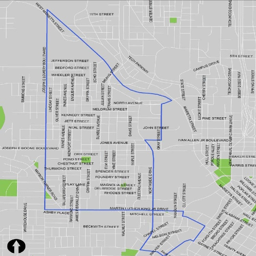
students have produced a-page list of recommendations to improve neighborhoods near the future stadium .